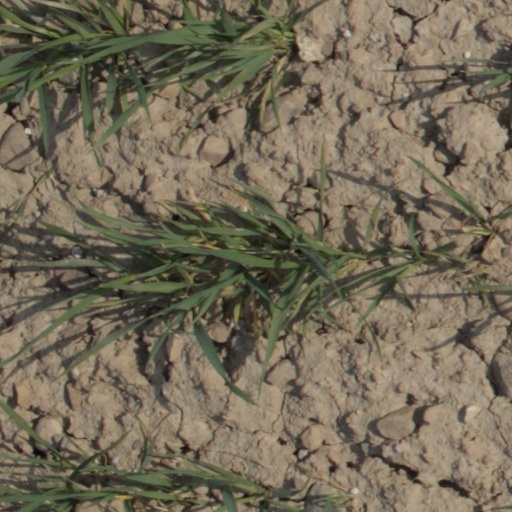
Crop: wheat